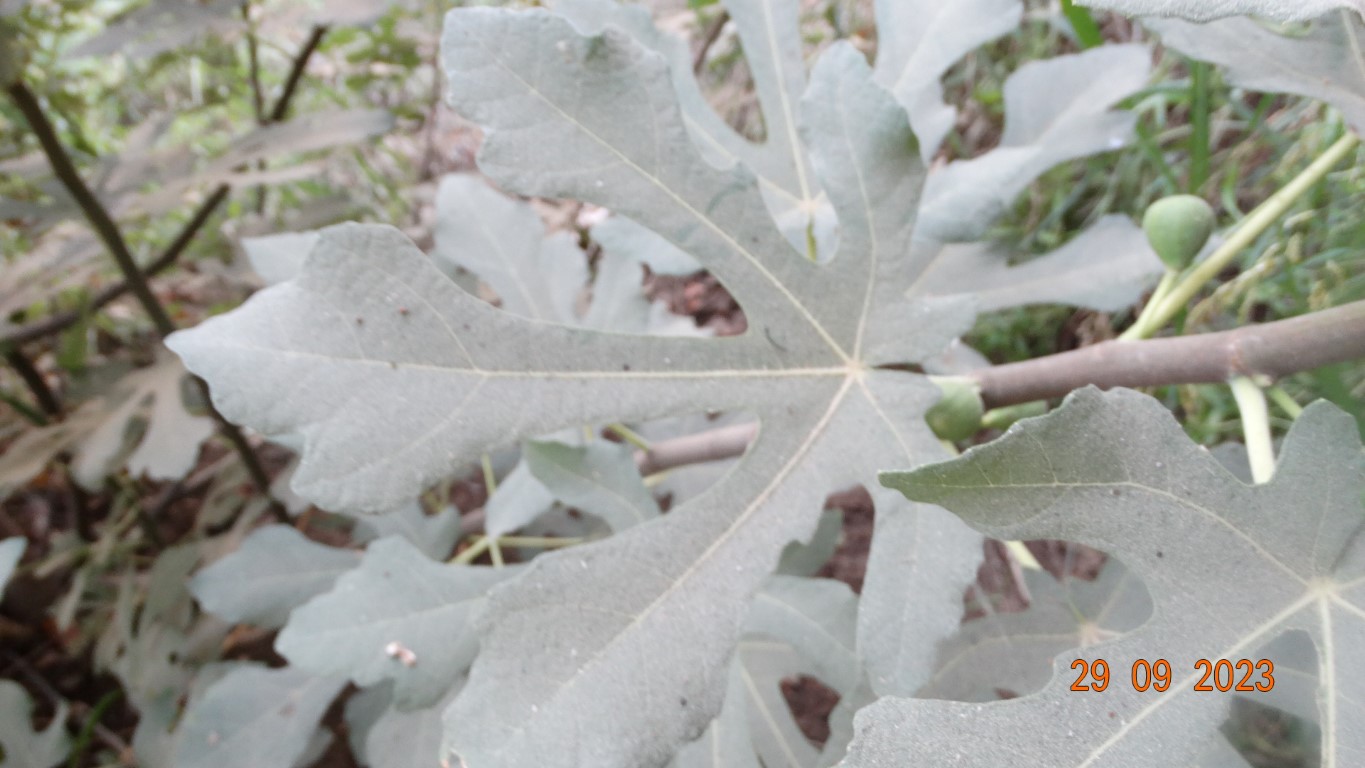
Label: healthy